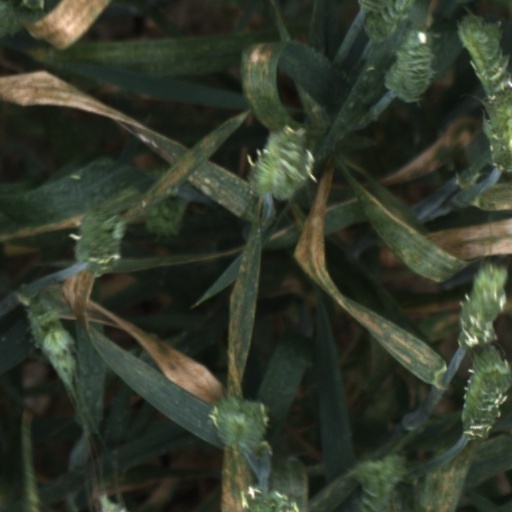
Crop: wheat